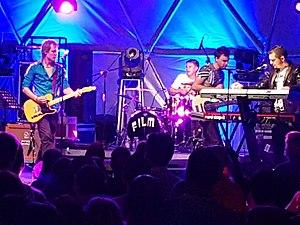
Film est un groupe de rock croate fondé en 1978 à Zagreb. C'est l'un des groupes les plus notables de la Nouvelle vague musicale yougoslave à la fin des années 1970 et au début des années 1980. Il s'est reformé ponctuellement en 1998 et 2018.